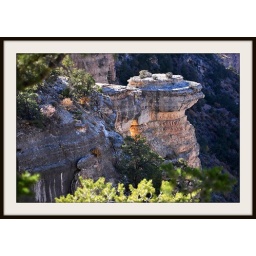
A different angle and crop of the sunlight passing through the hole under the rock bridge on this outcrop of the canyon wall..